Trần Thanh Tú

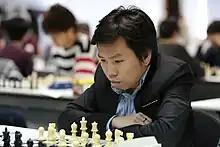
Trần Thanh Tú at the Japanese Chess Championship in 2016

Trần Thanh Tú is a Vietnamese chess player who represents Japan. He is the highest-rated Japanese chess player.